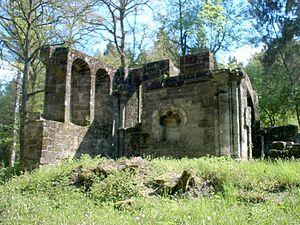
fondations de la Chapelle Romane de l'ancien prieuré de Bonneval (commune de Saint Baslemont - Vosges)
Le tourisme dans les Vosges a, depuis le XIXᵉ siècle, ses lettres de noblesse de « tourisme familial » du fait des activités praticables dans le département, surtout dans la partie montagneuse du Massif des Vosges, mais il exprime aujourd’hui plus largement son éventail de possibilités d’accueil en valorisant ses sites et en faisant valoir son histoire et son patrimoine industriel.
Relanges est une commune française située dans le département des Vosges en région Grand Est.
Saint-Baslemont est une commune française située dans le département des Vosges en région Grand Est.